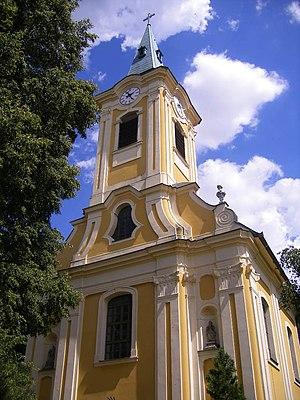
Vámosmikola est un village et une commune du comitat de Pest en Hongrie.